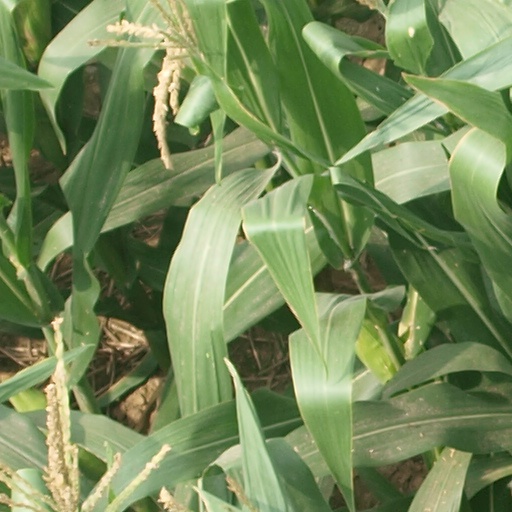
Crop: maize; corn